Mir-30 microRNA precursor

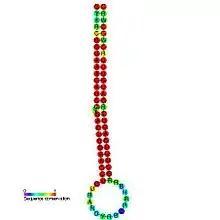
Predicted secondary structure and sequence conservation of mir-30

miR-30 microRNA precursor is a small non-coding RNA that regulates gene expression. Animal microRNAs are transcribed as pri-miRNA (primary miRNA) of varying length which in turn are processed in the nucleus by Drosha into ~70 nucleotide stem-loop precursor called pre-miRNA (precursor miRNA) and subsequently processed by the Dicer enzyme to give a mature ~22 nucleotide product. In this case the mature sequence comes from both the 3' (miR-30) and 5' (mir-97-6) arms of the precursor. The products are thought to have regulatory roles through complementarity to mRNA.